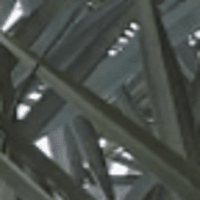
Label: Healthy sample